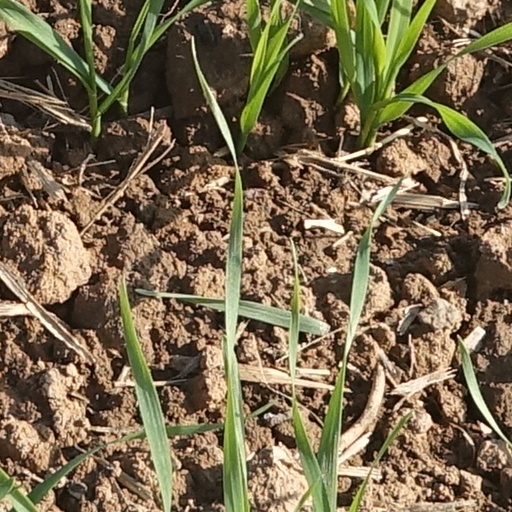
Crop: wheat